African military systems before 1800

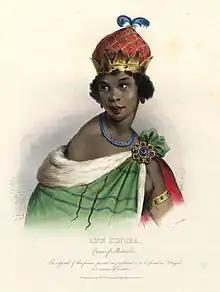
Queen Nzinga, depicted here in a fictionalised portrait, was one of the outstanding war leaders of the Kongo region.

The civilizations of Western and Central tropical Africa suffered comparative isolation in comparison to areas open to the wider trade of the Sahara and Mediterranean. Nevertheless, several strong kingdoms and peoples like the Yoruba, Nupe, Wolof, Hausa, and Ndongo emerged that were to demonstrate continued evolution in African warfare. The coming of the gunpowder era was to bring even more change to this zone, and infantry powers like the Asante, Benin, Dahomey, Oyo, the Igbo states of Nigeria and the Kongo states of Angola gained new prominence, or strengthened their local power.